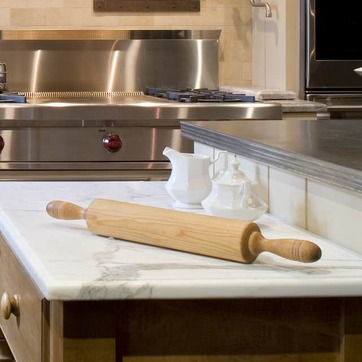
Material: ceramic